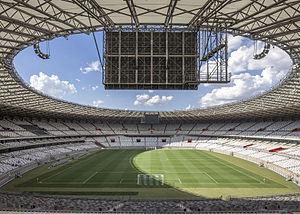
Les Jeux olympiques d'été de 2016 ont été célébrés en 2016 à Rio de Janeiro, au Brésil. Le lieu de la compétition a été choisi le 2 octobre 2009 et annoncé par Jacques Rogge, lors de la 121ᵉ session du Comité international olympique, qui se tenait à Copenhague, au Danemark.